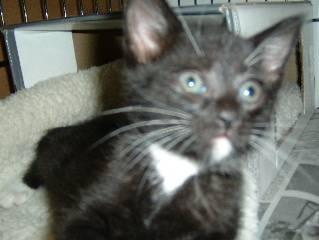
cat